Juan José Gerardi Conedera

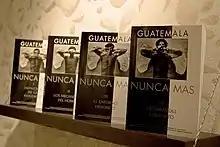
"Guatemala: Nunca más", the REMHI Report.

Work began on the Recovery of Historical Memory (REMHI) project, to collect the facts and history of Guatemala's long civil war and confront the truth of those years. On 24 April 1998, REMHI presented the results of its work in the report "Guatemala: Nunca más". This report summarized testimony and statements of thousands of witnesses and victims of repression during the Civil War. "The report laid the blame for 80 per cent of the atrocities at the door of the Guatemalan Army and its collaborators within the social and political elite."